Dinah Cancer

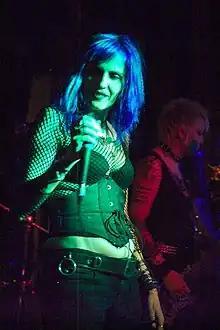
Cancer in 2007

Mary Ann Sims (born August 28, 1960), known professionally as Dinah Cancer, is an American singer. She is the lead vocalist of 45 Grave, which helped found the deathrock music genre.